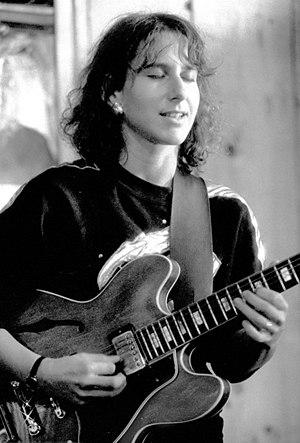
Emily Remler, née le 18 septembre 1957 et morte le 4 mai 1990, est une guitariste de jazz américaine, connue surtout dans les années 1980. Elle a enregistré sept albums de hard bop, de standards de jazz et de fusion, avant de mourir d'insuffisance cardiaque, à l'âge de 32 ans, en tournée en Australie.